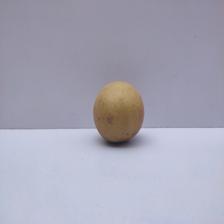
Size: Medium